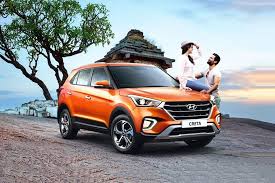
Label: noambulance